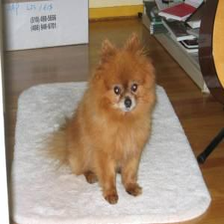
Species: dog
Breed: pomeranian